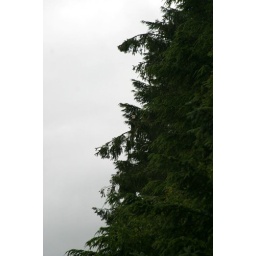
the white dots in the tree are bald eagles